Question: What meat is on the plate?
Tambaya: Wanne nama ne a kan farantin?
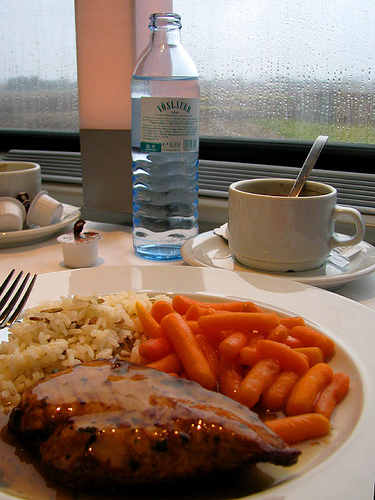
Answer: Chicken.
Amsa: Kaza.